Resonance ionization

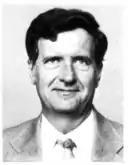
George Samuel Hurst led the photophysics group at Oak Ridge National Laboratory that measured, for the first time, the population of metastable helium particles using resonance ionization.

Cesium atoms was subsequently used to show that single atoms of an element could be counted if its resonance ionization was performed in a counter in which an electron could be detected for an atom in its ground state. Subsequently, advanced techniques categorized under resonance ionization mass spectrometry (RIMS) were used to generate the relative abundance of various ion types by coupling the RIS lasers to magnetic sector, quadrupole, or time-of-flight (TOF) mass spectrometers.